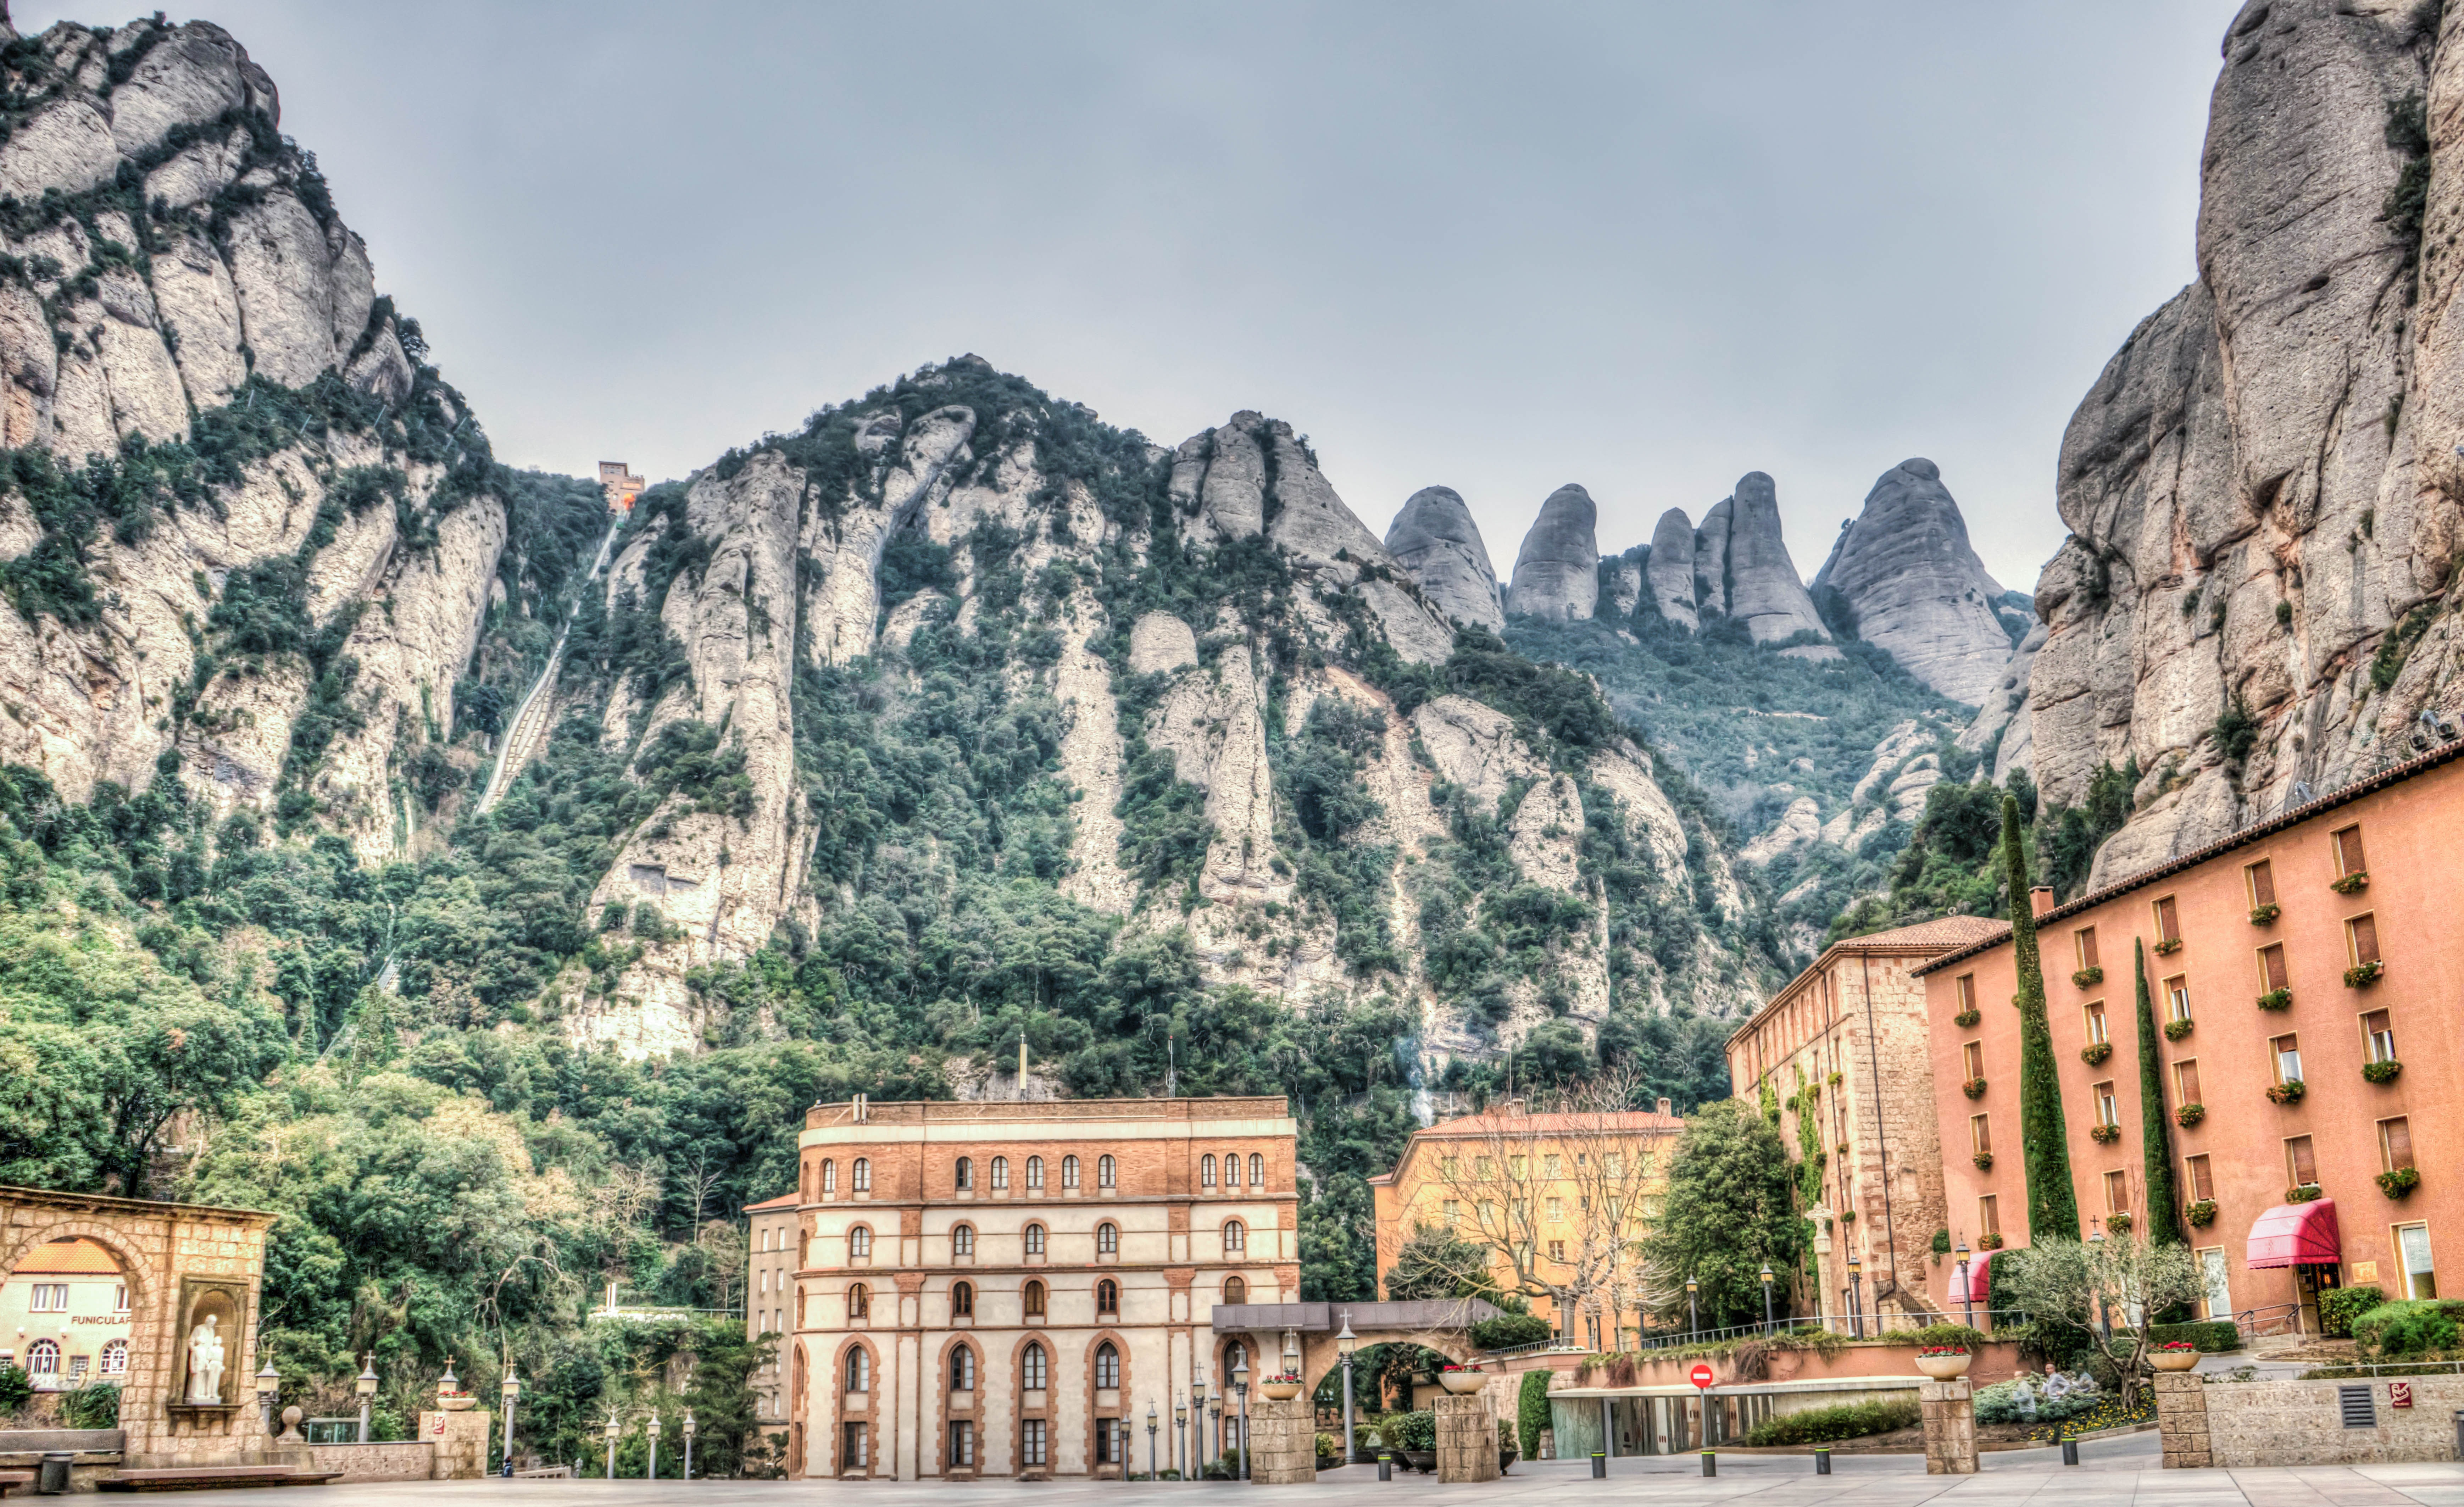
landscape, rock, mountain, architecture, town, valley, mountain range, travel, religion, tourism, barcelona, outdoors, spain, mountains, alps, monastery, catalonia, christianity, famous, montserrat